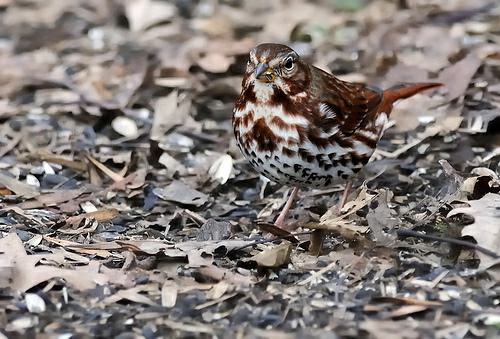
A photo of a fox sparrow